Childhood in literature

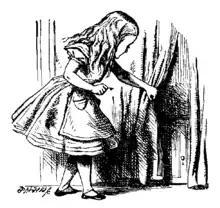
An illustration composed by Sir John Tenniel for the 1865 edition of Alice's Adventures in Wonderland, in which Alice discovers a small door behind a curtain.

One explanation of the common appearance of orphans in literature is that it reflects the high death rates of earlier centuries and that this mortality rate met at a conjuncture in time with the growth of children's literature to produce a large number of orphan protagonists.